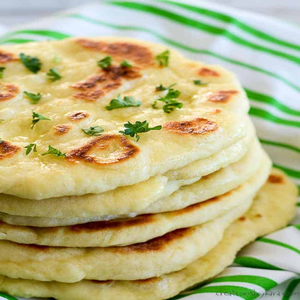
Dish: naan